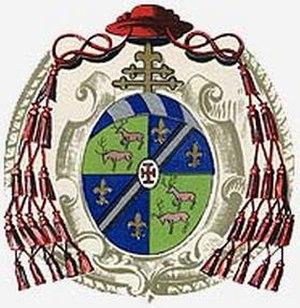
Gaspar Cervantes de Gaete, né à Trujillo, Espagne en 1511 et mort à Tarragone le 17 octobre 1575, est un cardinal espagnol du XVIᵉ siècle. Il est un parent du célèbre écrivain Miguel de Cervantes.